Castillo de Coca

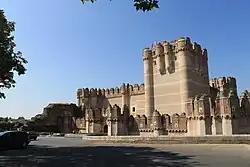
Castle of Coca

The Castle of Coca is a castle located in the Coca municipality, central Spain. The castle was constructed in the 15th century and has been considered to be one of the best examples of Spanish Mudejar brickwork which incorporates Moorish Muslim design and construction with Gothic architecture. A scale model of the castle has been built in the Mudéjar theme park and another replica built at a ratio of 1:25 is placed in the Minimundus miniature park in Klagenfurt, Austria.